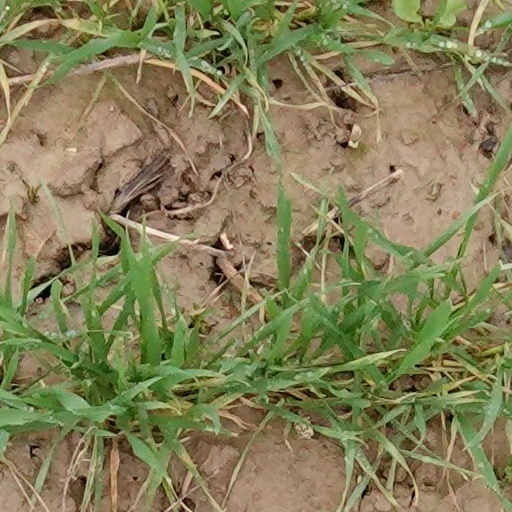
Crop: wheat